Ultimatum of July 23, 1914

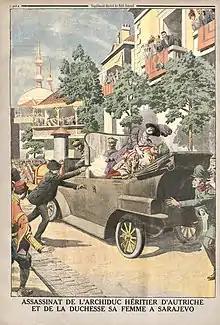
Illustrated supplement to the "Petit Journal" of July 12, 1914: the assassination of the Crown Archduke Franz Ferdinand and his wife.

On June 28, 1914, Archduke Franz Ferdinand, heir to the thrones of Austria and Hungary, was assassinated alongside his wife, Sophie Chotek, while attending Austro-Hungarian army maneuvers in Bosnia-Herzegovina. The attack, carried out by Gavrilo Princip, a young Serbian nationalist, occurred during the couple's visit to Sarajevo, the provincial capital of annexed Bosnia and Herzegovina. Princip's actions were organized by Bosnian Serbs who had been Austro-Hungarian subjects since 1909. The murder was the culmination of a decade of attacks on high Austro-Hungarian officials in the southern Slavic territories of the Dual Monarchy.